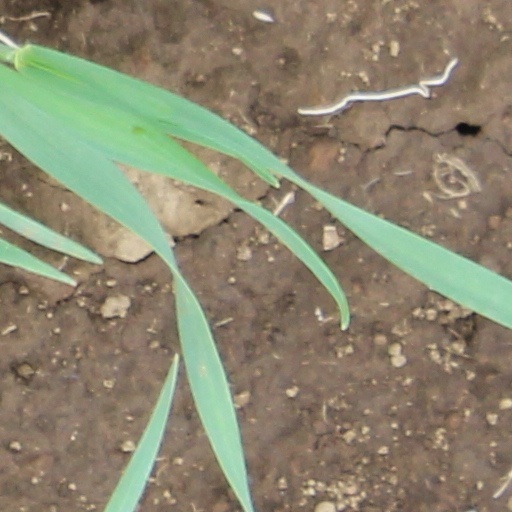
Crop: wheat